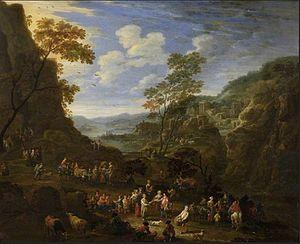
Mathys Schoevaerdts ou Matthijs Schoevaerdts est un peintre, dessinateur et graveur flamand. Il est principalement connu pour ses paysages avec des arbres, des marines et des scènes de genre. Il débute dans la tradition de Jan Brueghel l'Ancien et évolue vers le style des paysagistes nordiques qui créaient des paysages italiennes.